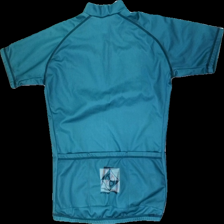
View: back
Type: Training top
Category: Unisex
Brand: Not in the list
Brand text on label: CoolMax
Colors: Green, Black, White
Material: 100% polyester
Pattern: Other
Cut: Regular, Cropped
Season: All
Trend: 90s
Price range: <50
Recommended usage: Export
Comment: washed out